Illinois Institute of Technology

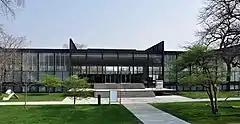
S. R. Crown Hall on the Illinois Institute of Technology campus. Designed by Ludwig Mies van der Rohe in 1956, it was designated a National Historic Landmark in 2001.

Illinois Tech continued to expand after the merger. As one of the first American universities to host a Navy V-12 program during World War II the school saw a large increase in students and expanded the Armour campus beyond its original . Two years before the merger, German architect Ludwig Mies van der Rohe joined the then Armour Institute of Technology to head both Armour's and the Art Institute of Chicago's architecture program. The Art Institute would later separate and form its own program. Mies was given the task of designing a completely new campus, and the result was a spacious, open, campus set in contrast to the busy, crowded urban neighborhood around it. The first Mies-designed buildings were completed in the mid-1940s, and construction on what is considered the "Mies Campus" continued until the early 1970s.